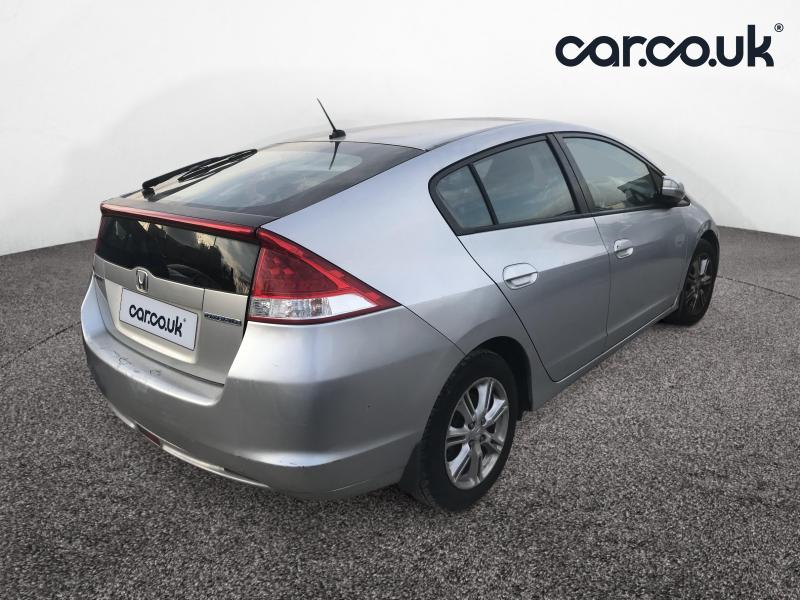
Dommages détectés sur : pare-choc arrière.
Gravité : mineur